Tensegrity

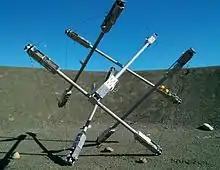
NASA's Super Ball Bot is an early prototype to land on another planet without an airbag, and then be mobile to explore. The tensegrity structure provides structural compliance absorbing landing impact forces and motion is applied by changing cable lengths, 2014.

Since the early 2000s, tensegrities have also attracted the interest of roboticists due to their potential to design lightweight and resilient robots. Numerous researches have investigated tensegrity rovers, bio-mimicking robots, and modular soft robots. The most famous tensegrity robot is the Super Ball Bot, a rover for space exploration using a 6-bar tensegrity structure, currently under developments at NASA Ames.